What Are We Waiting For Tour

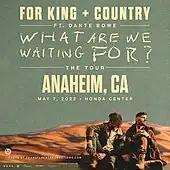
Promotional poster for the tour

The What Are We Waiting For Tour was the tenth headlining tour by Australian christian rock band For King & Country. The tour is in support of their 2022 album "What Are We Waiting For?", and toured only the United States and Canada.